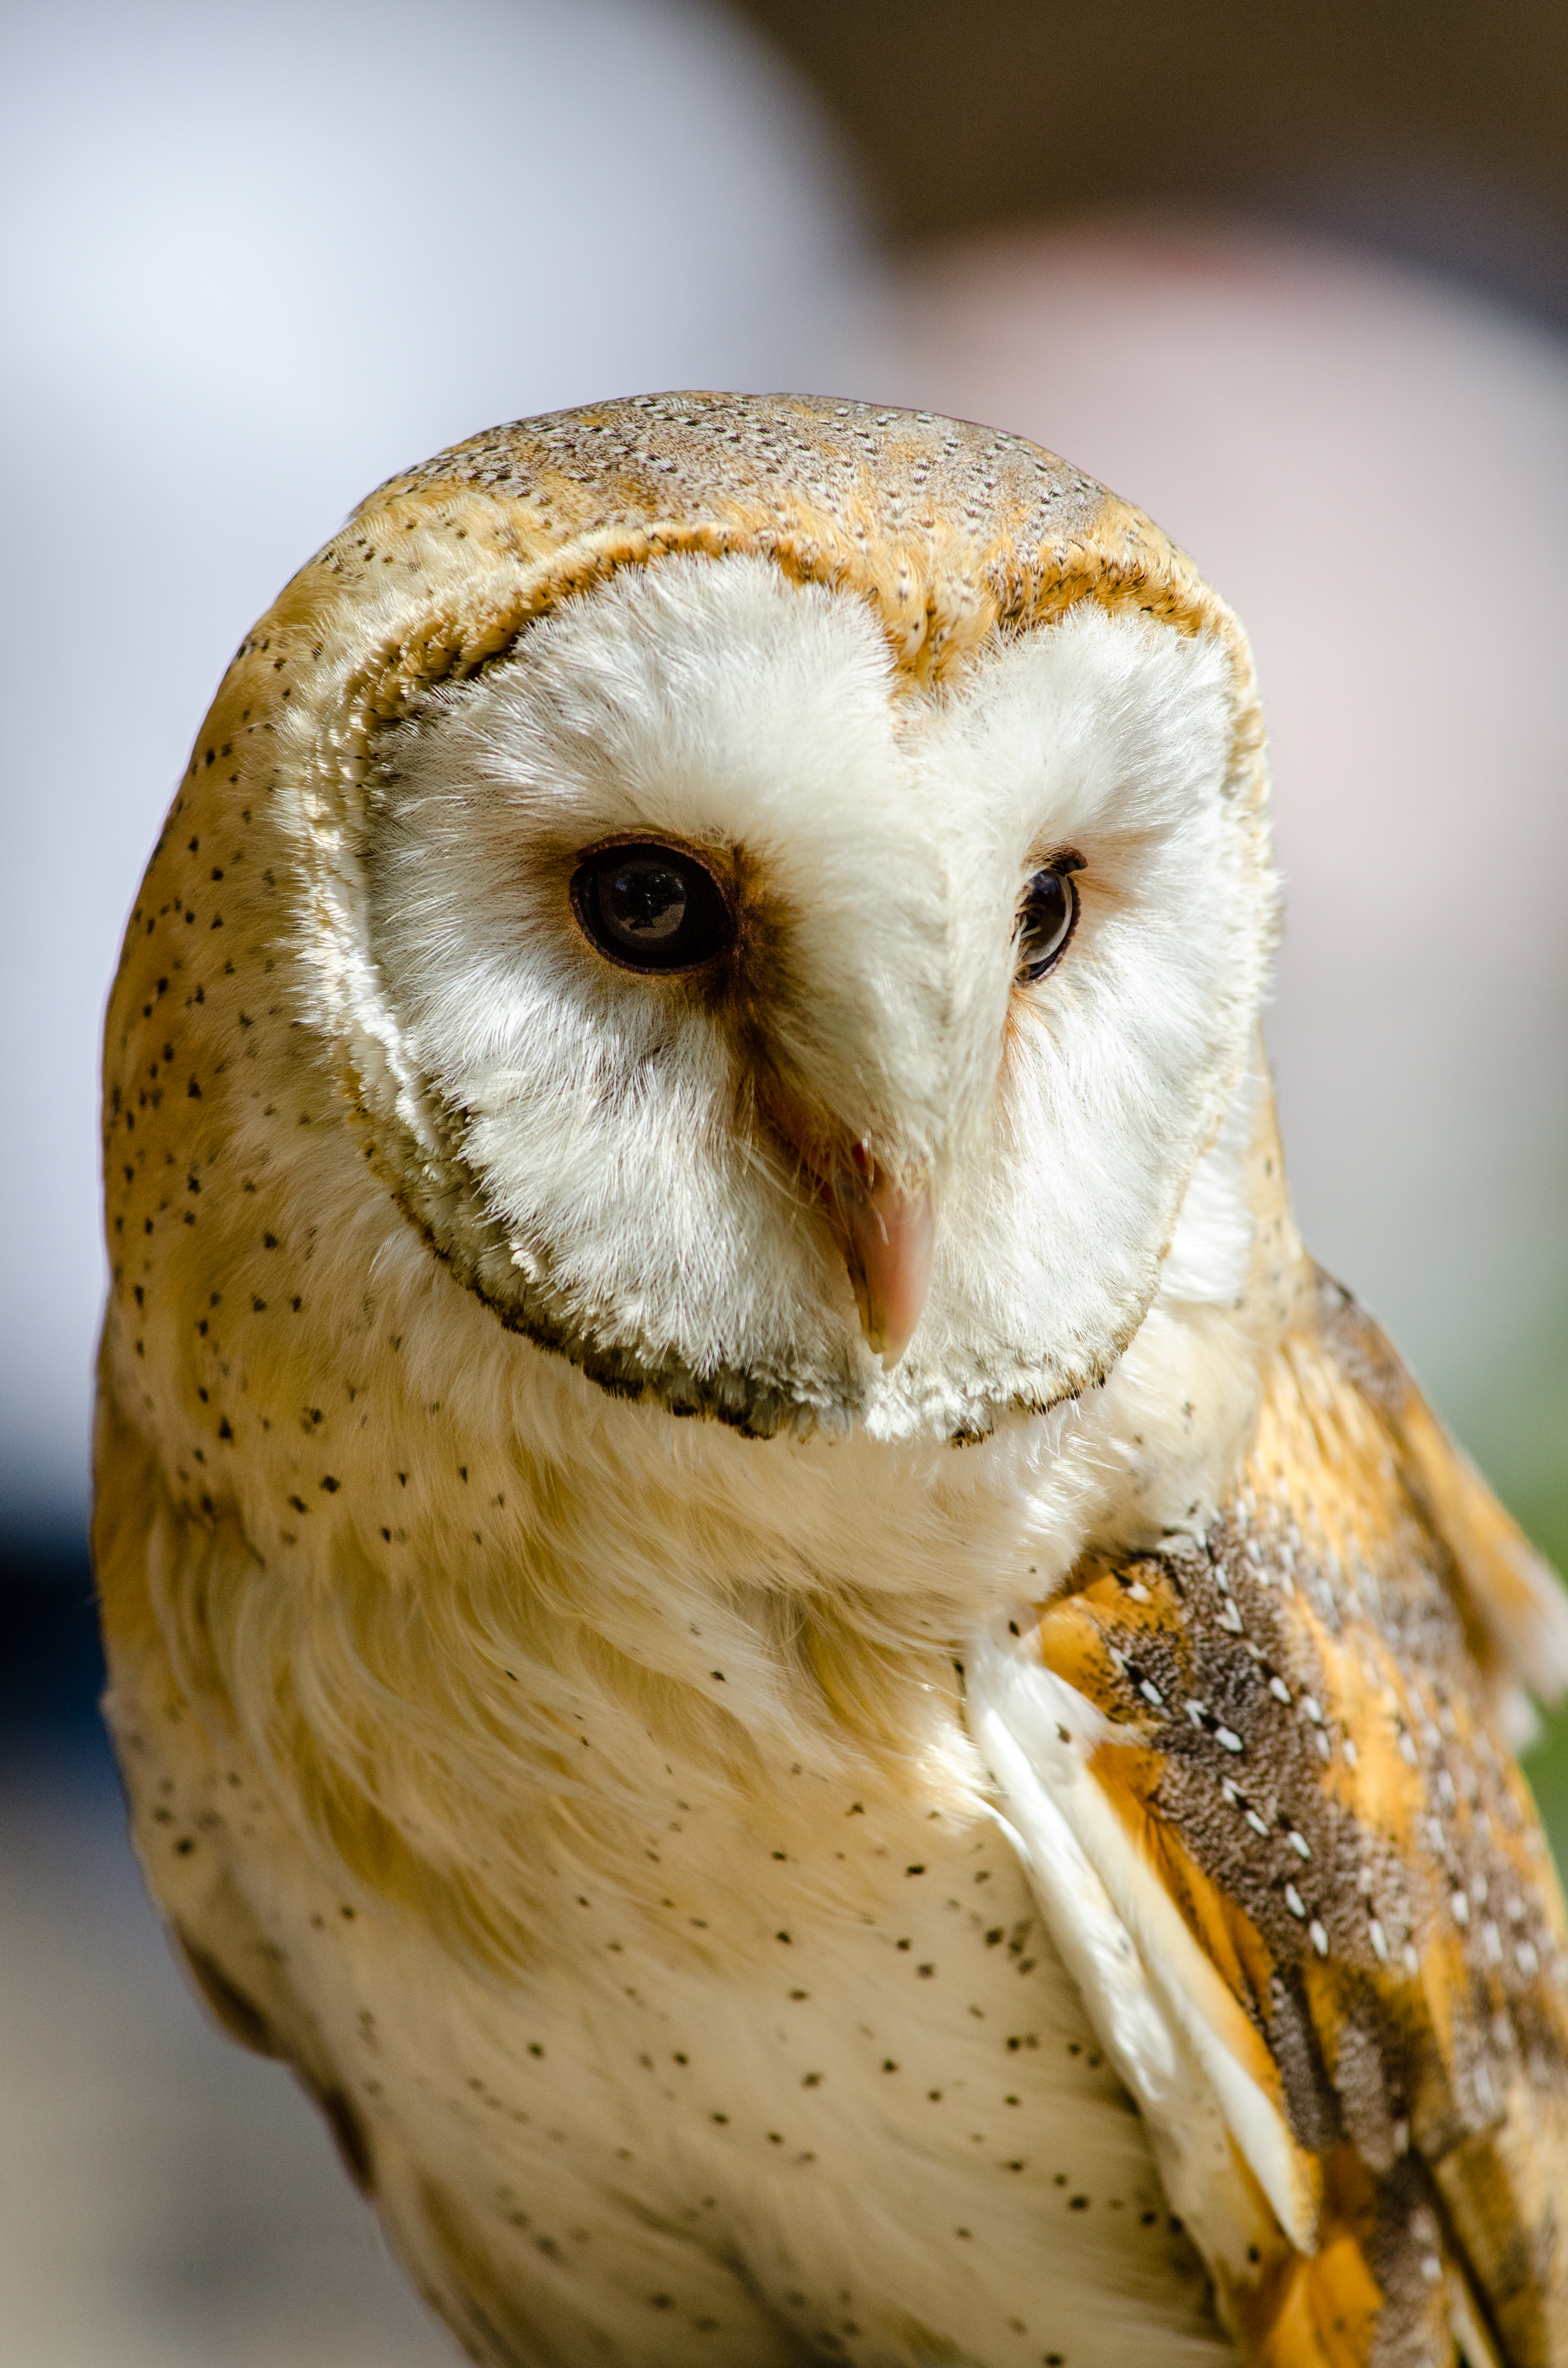
bird, bokeh, barn, animal, wildlife, zoo, beak, owl, fauna, bird of prey, close up, vertebrate, tier, vogel, tierpark, eule, schleiereule, accipitriformes